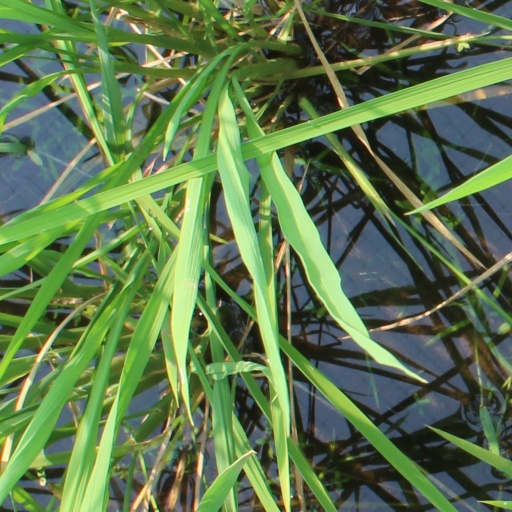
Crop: rice